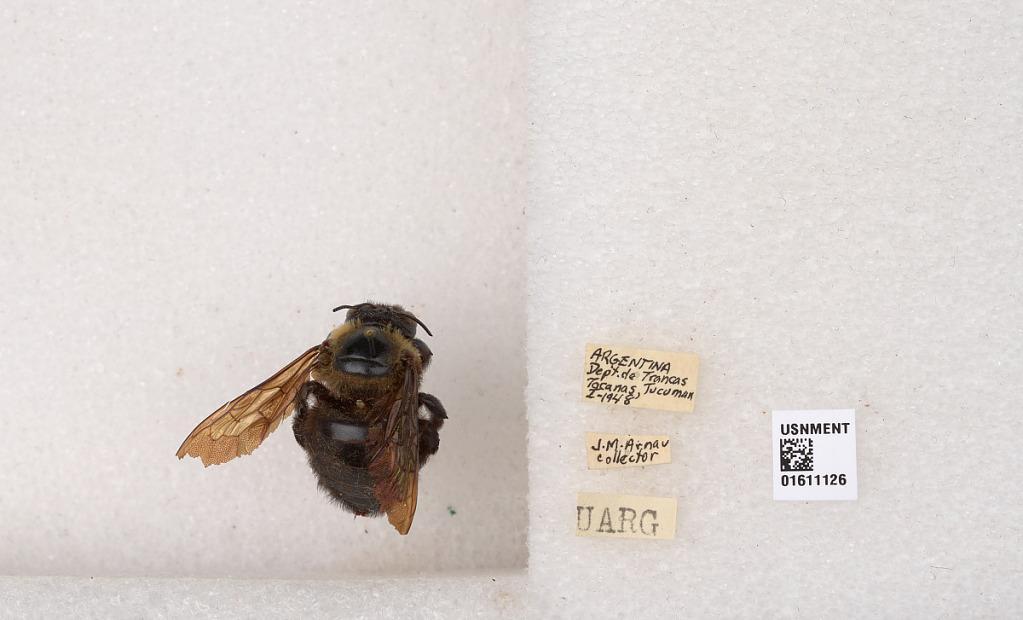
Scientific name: Xylocopa (Neoxylocopa) eximia Pérez
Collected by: J. Morrison
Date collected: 1948-1-1
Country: Argentina
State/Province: Tucuman
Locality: Trancas, Tacanas